Dorking

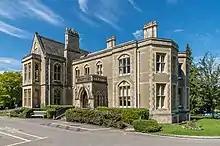
Pippbrook House

The Epsom-Horsham and Guildford-Reigate railway lines cross to the northeast of Dorking, but there is now no physical connection between the two. The town is served by three railway stations. is managed by Southern and is served by trains to via , to via and to . and stations are managed by Great Western Railway and are served by trains to via and to via .